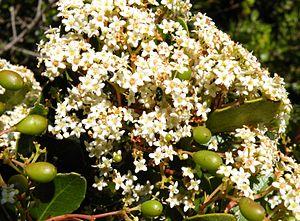
Cassine est un genre de plantes de la famille des Celastraceae.